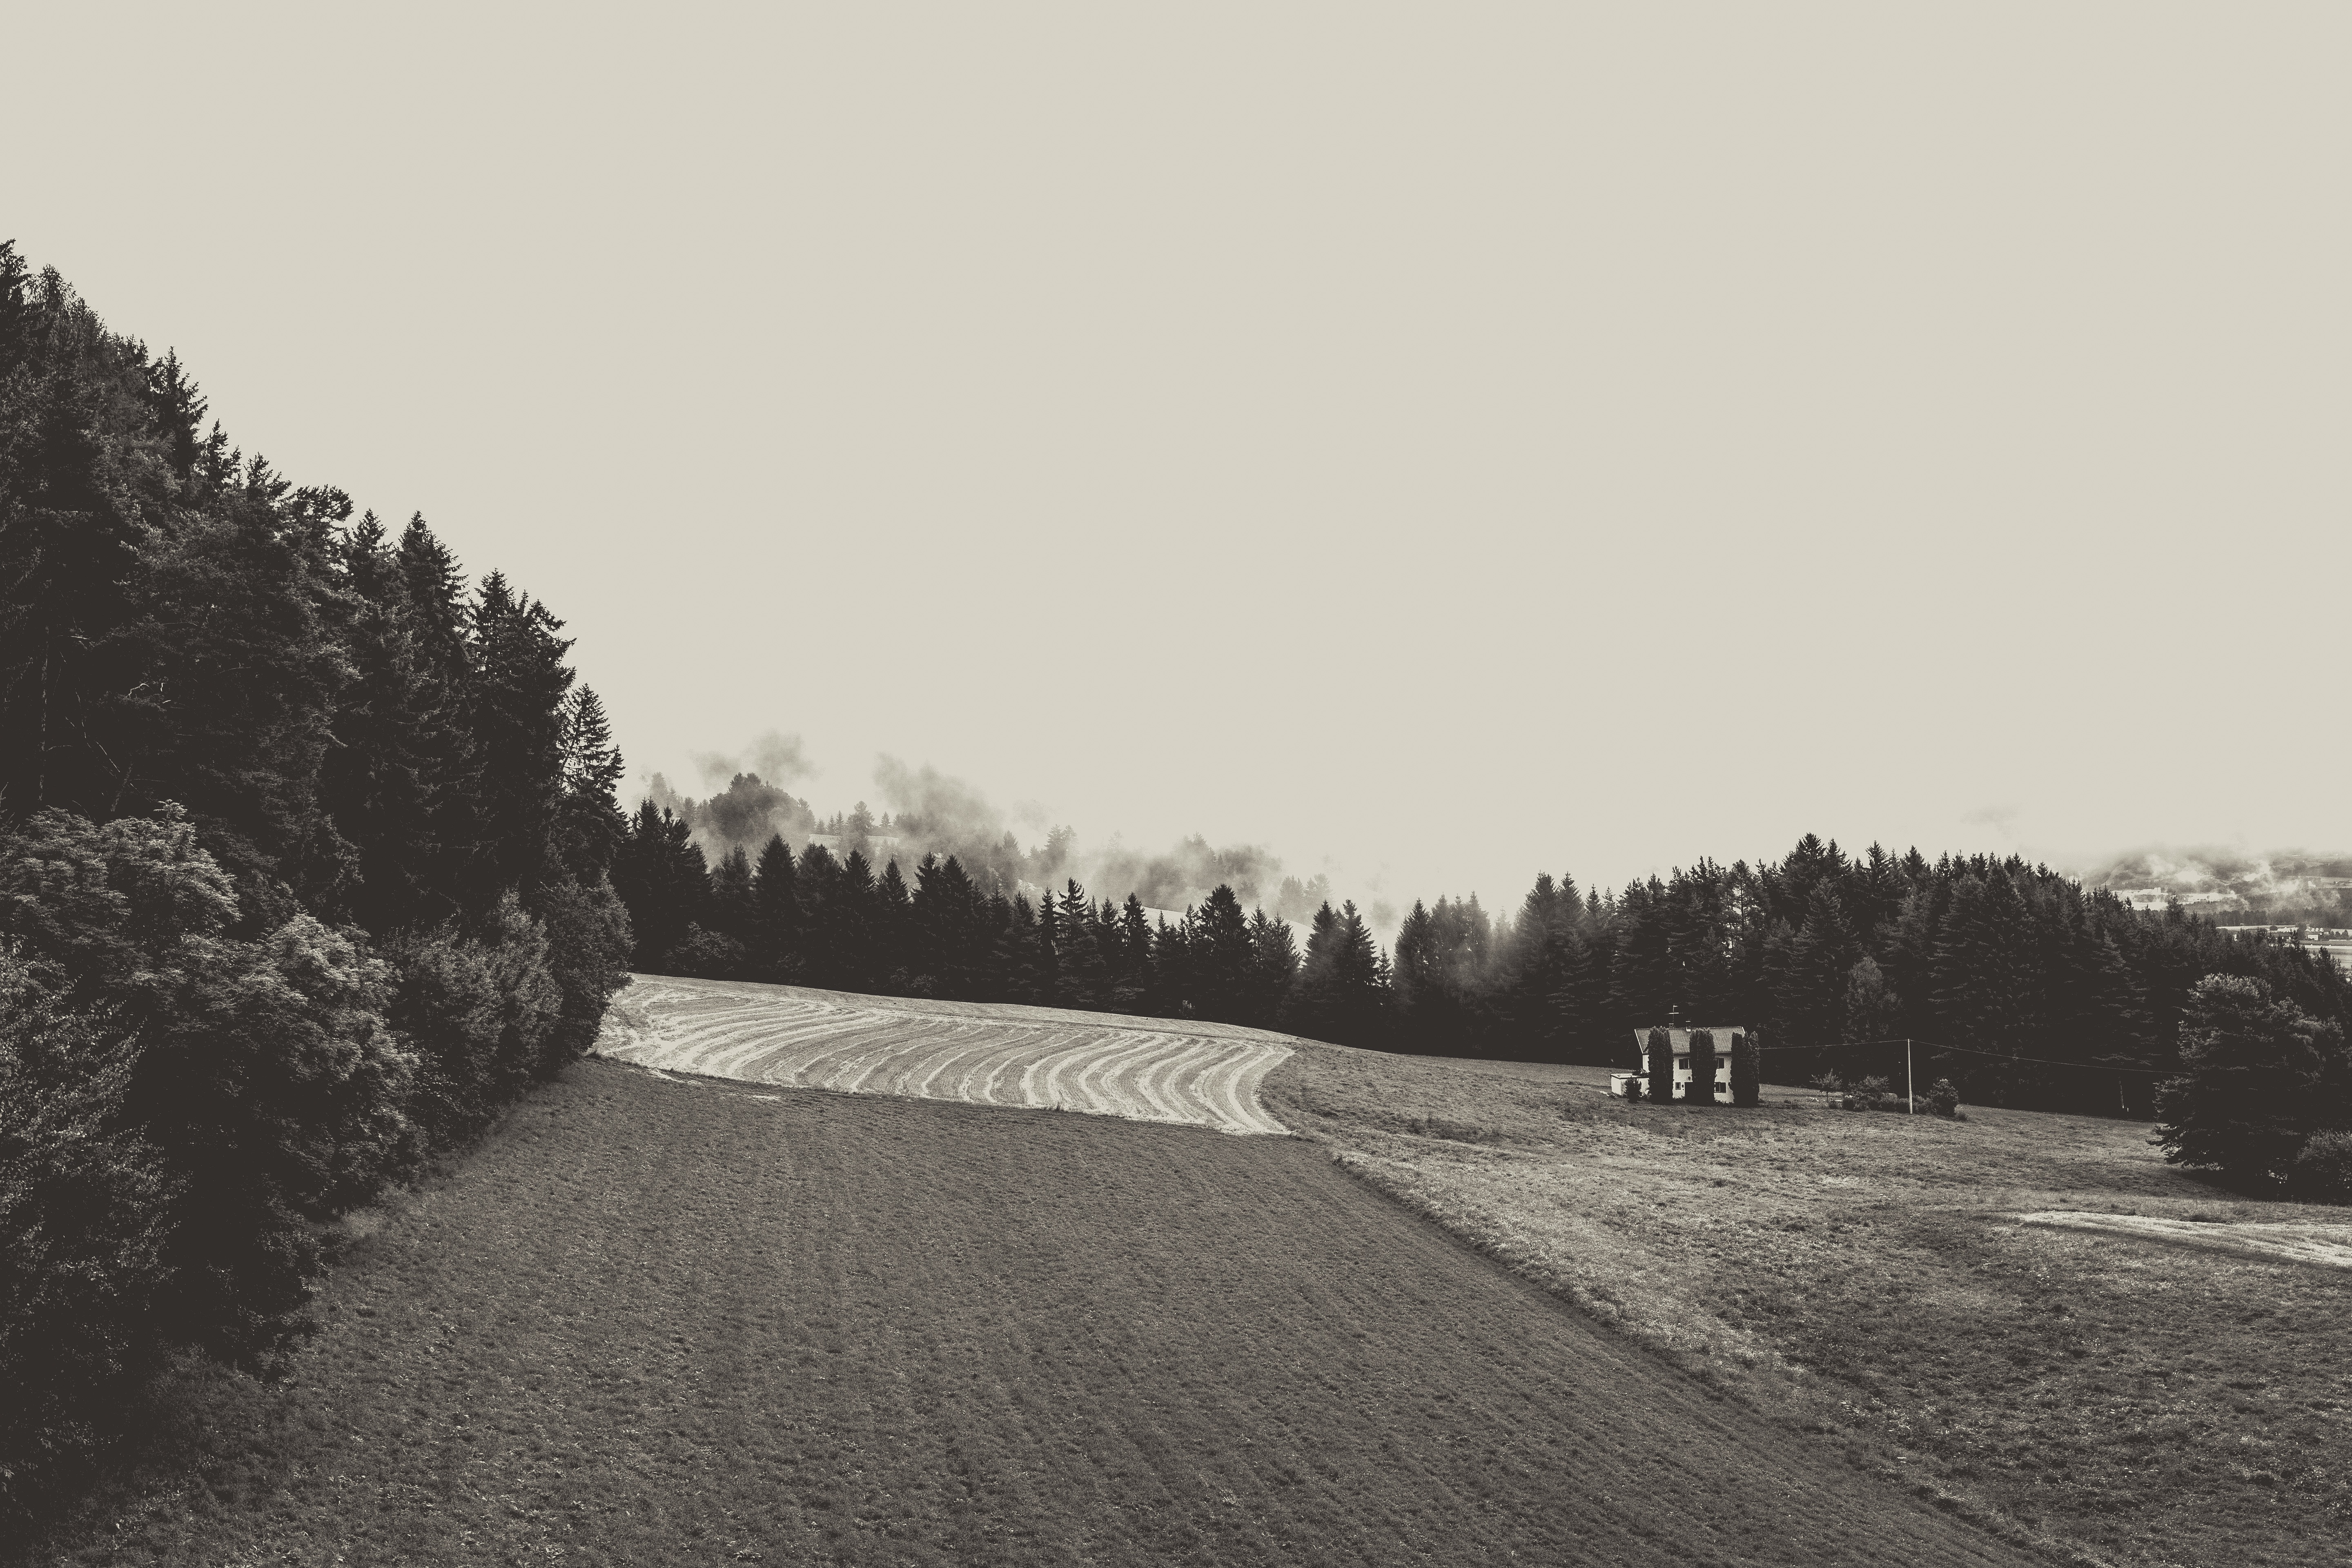
landscape, tree, nature, forest, rock, horizon, mountain, snow, winter, cloud, black and white, road, hiking, morning, hill, view, holiday, italy, alpine, monochrome, tourism, leisure, season, mountaineering, trees, places of interest, fields, mountains, infrastructure, plateau, viewpoint, destination, more, dolomites, rural area, distant view, foresight, south tyrol, north italy, nature park, monochrome photography, atmospheric phenomenon